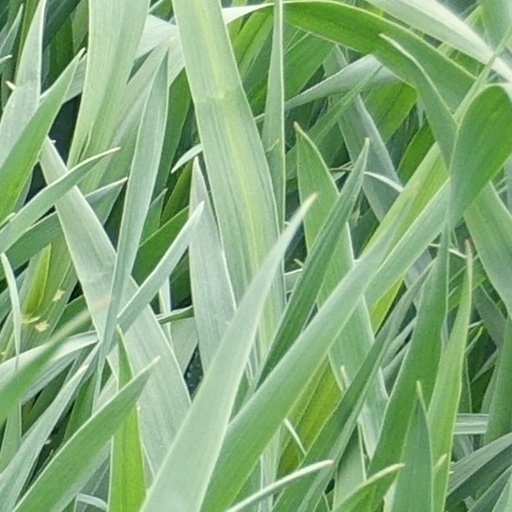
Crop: wheat